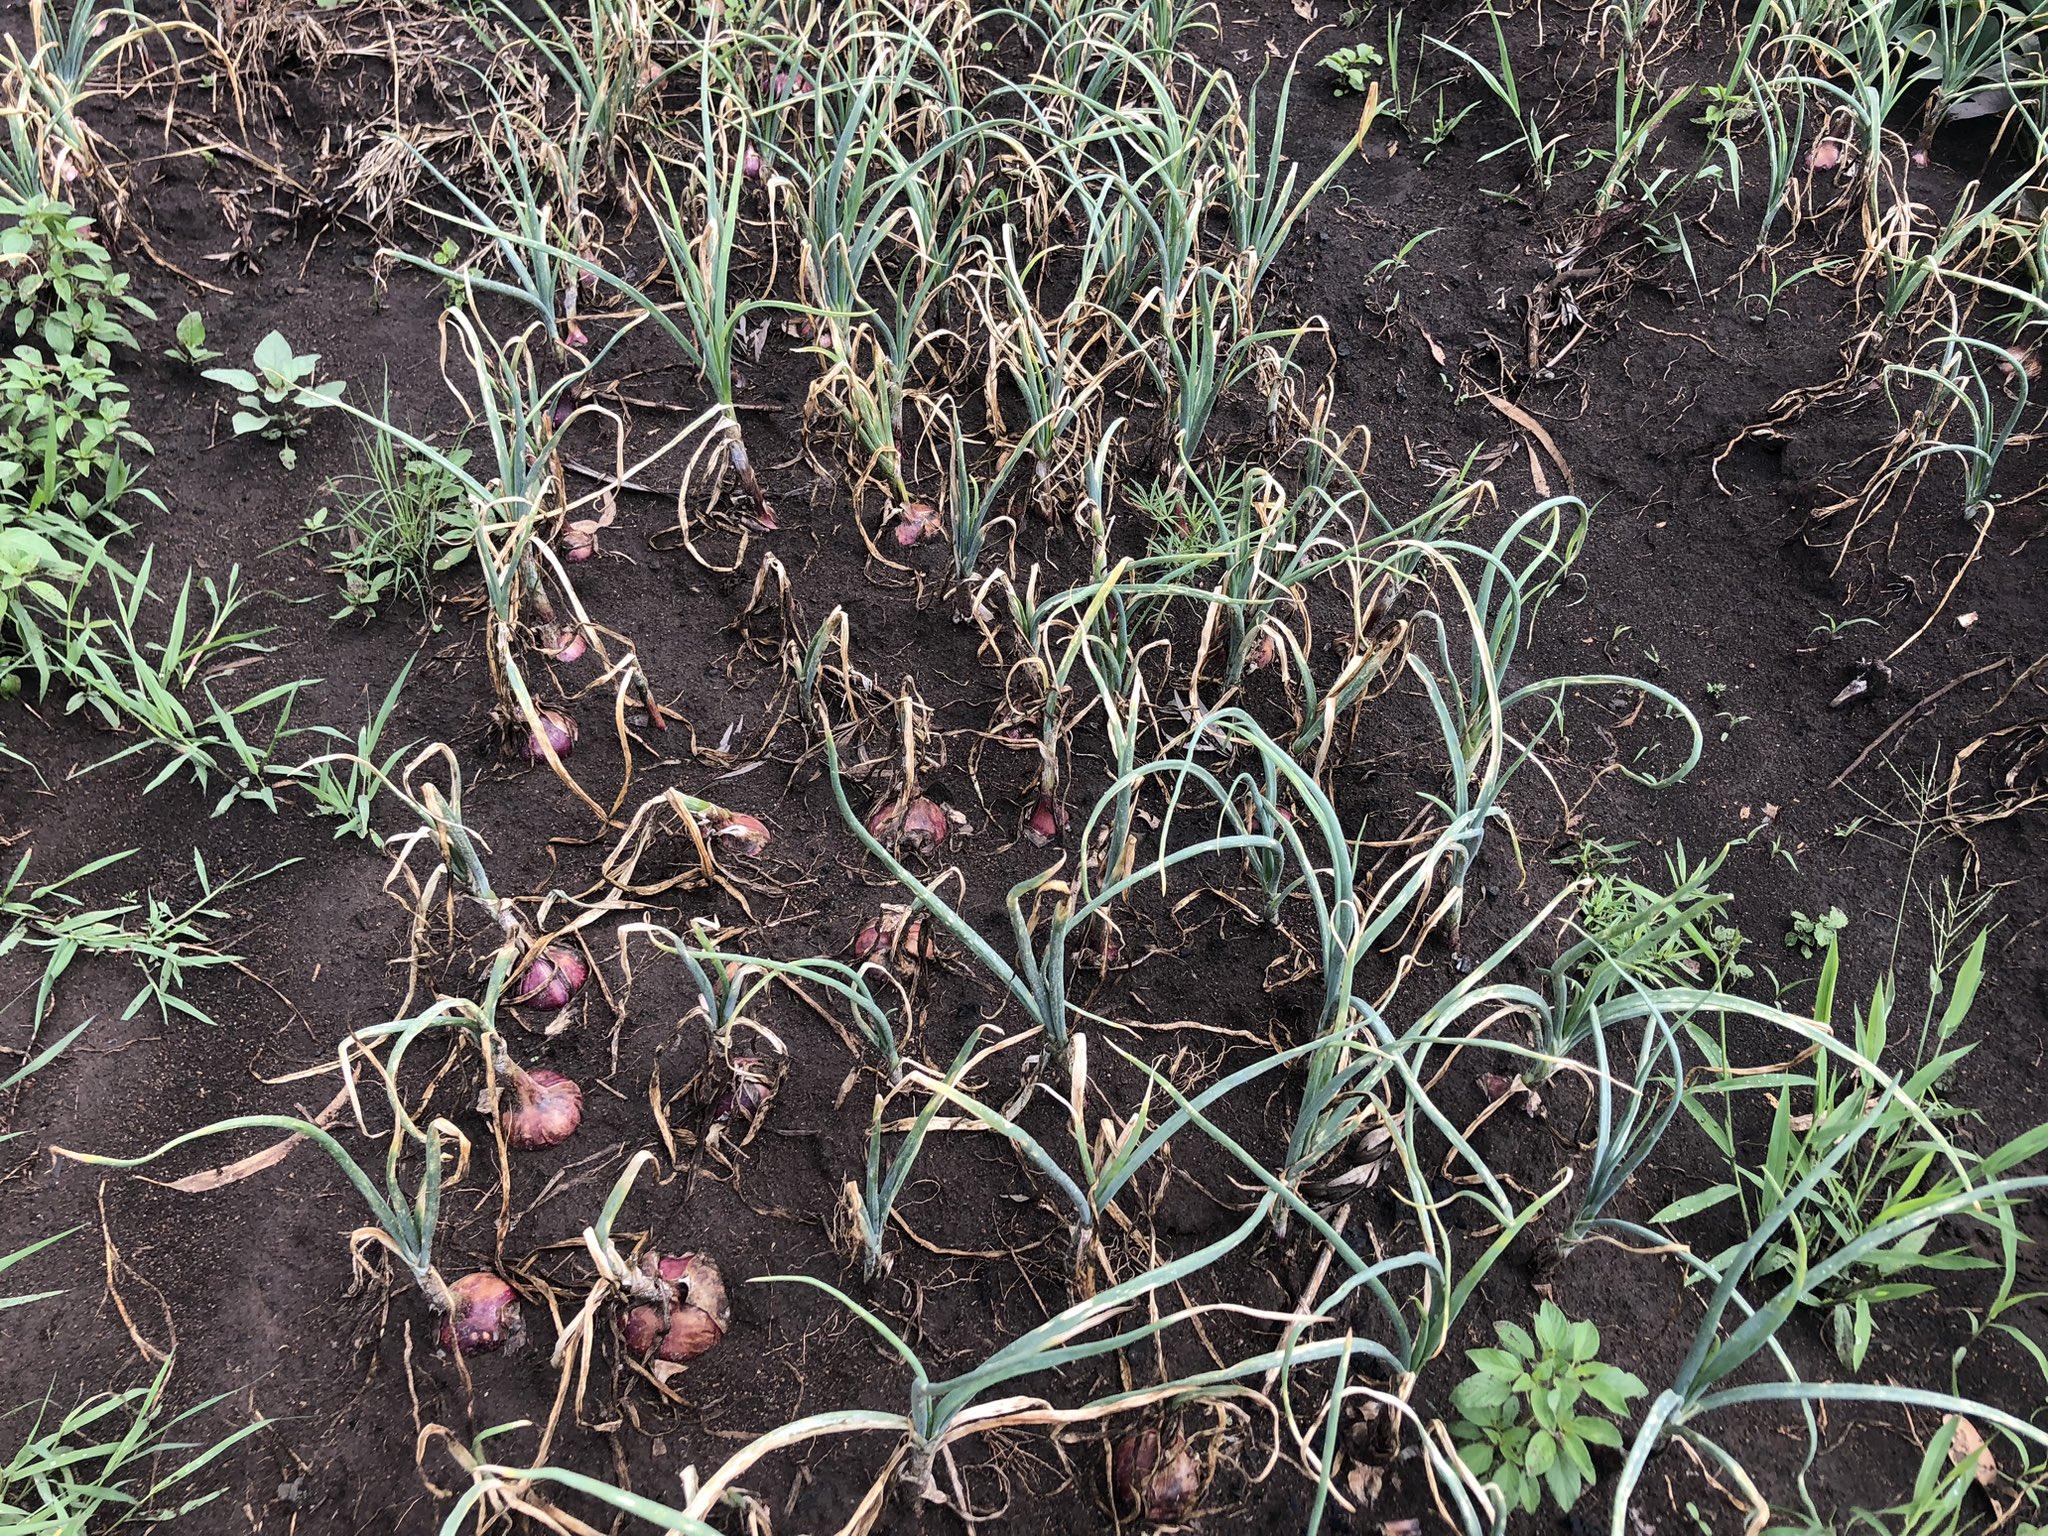
Zao la biashara aina ya vitunguu maji vimelimwa katika shamba kubwa, lakini halijatoa mazao mazuri na yenye ubora kutokana na upungufu wa mbolea pamoja na umwagiliaji.